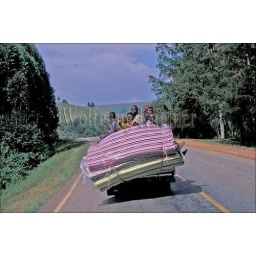
Uganda, near kabale, street scene, pick-up truck loaded with people and matresses